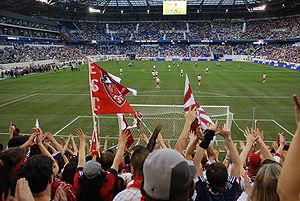
La Major League Soccer 2015 est la 20ᵉ saison de la Major League Soccer, le championnat professionnel de soccer d'Amérique du Nord. Elle est composée de vingt équipes avec l'ajout d'une équipe à New York, et Orlando et la disparition d'une équipe à Los Angeles. Cette dernière franchise devrait être remplacée par le Los Angeles Football Club à partir de la saison 2017, en même temps que deux nouvelles franchises, l'une à Atlanta et l'autre à Miami.
La Major League Soccer 2020 est la 25ᵉ saison de la Major League Soccer, le championnat professionnel de soccer d'Amérique du Nord. Elle est composée de vingt-six équipes. À partir de cette saison, les formations de l’Inter Miami et de Nashville SC se rajoutent à la MLS.
La Major League Soccer 2016 est la 21ᵉ saison de la Major League Soccer, le championnat professionnel de soccer d'Amérique du Nord. Elle est composée de vingt équipes. À partir de la saison 2017, l'Atlanta United FC et le Minnesota United FC se rajouteront à la MLS.
L'International Champions Cup 2018 est la sixième édition de ce tournoi amical international de pré-saison. Il s'est déroulé entre le 20 juillet et le 11 août 2018.